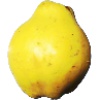
Label: quince